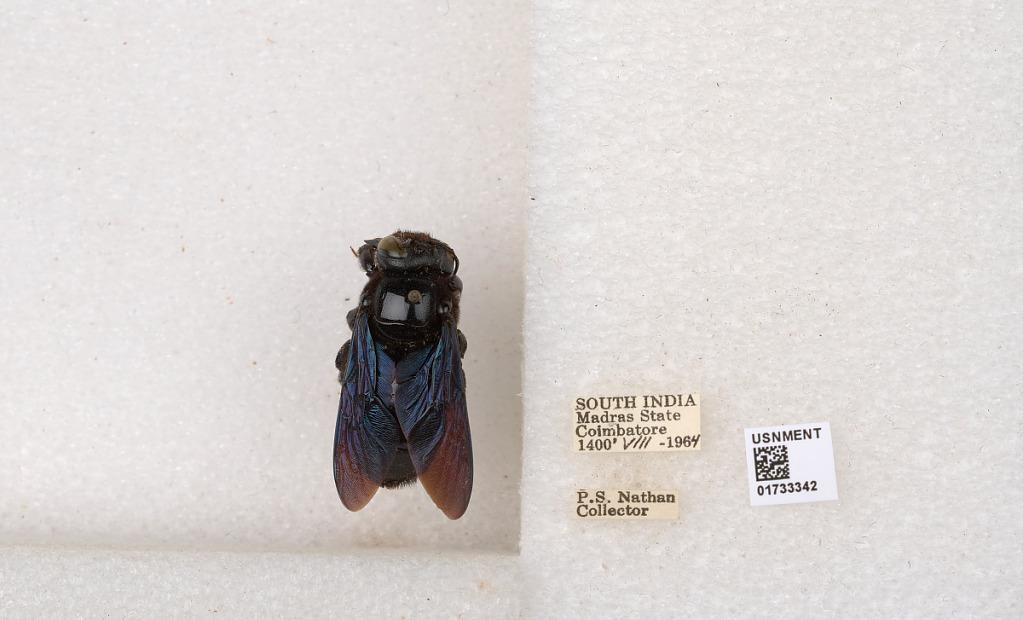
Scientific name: Xylocopa (Ctenoxylocopa) fenestrata (Fabricius)
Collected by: P. Nathan
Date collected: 1964-8-1
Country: India
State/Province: Tamil Nadu
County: Coimbatore
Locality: Coimbatore